River Farm

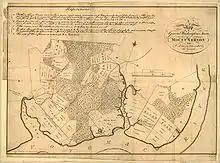
Map showing River Farm as part of George Washington's Mount Vernon estate

The River Farm property was established in 1653–54 by Giles Brent and his wife, Mary Kittamaquund, a princess of the Piscataway tribe. Brent received a grant of named Piscataway Neck. In 1739 his successor George Brent transferred the property to his brother-in-law William Clifton, who renamed the property Clifton's Neck. By 1757, Clifton had erected a brick house on the peninsula.